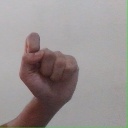
अक्षर: घ